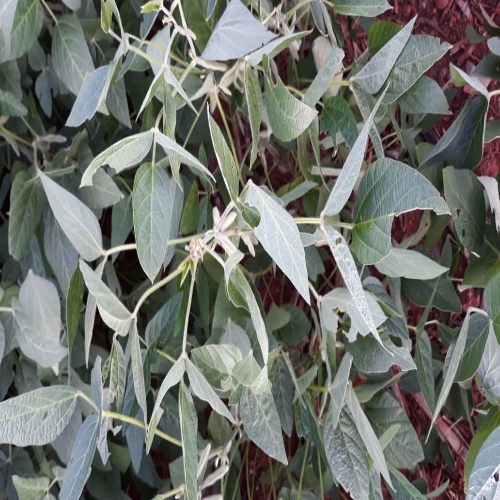
Label: Caterpillar